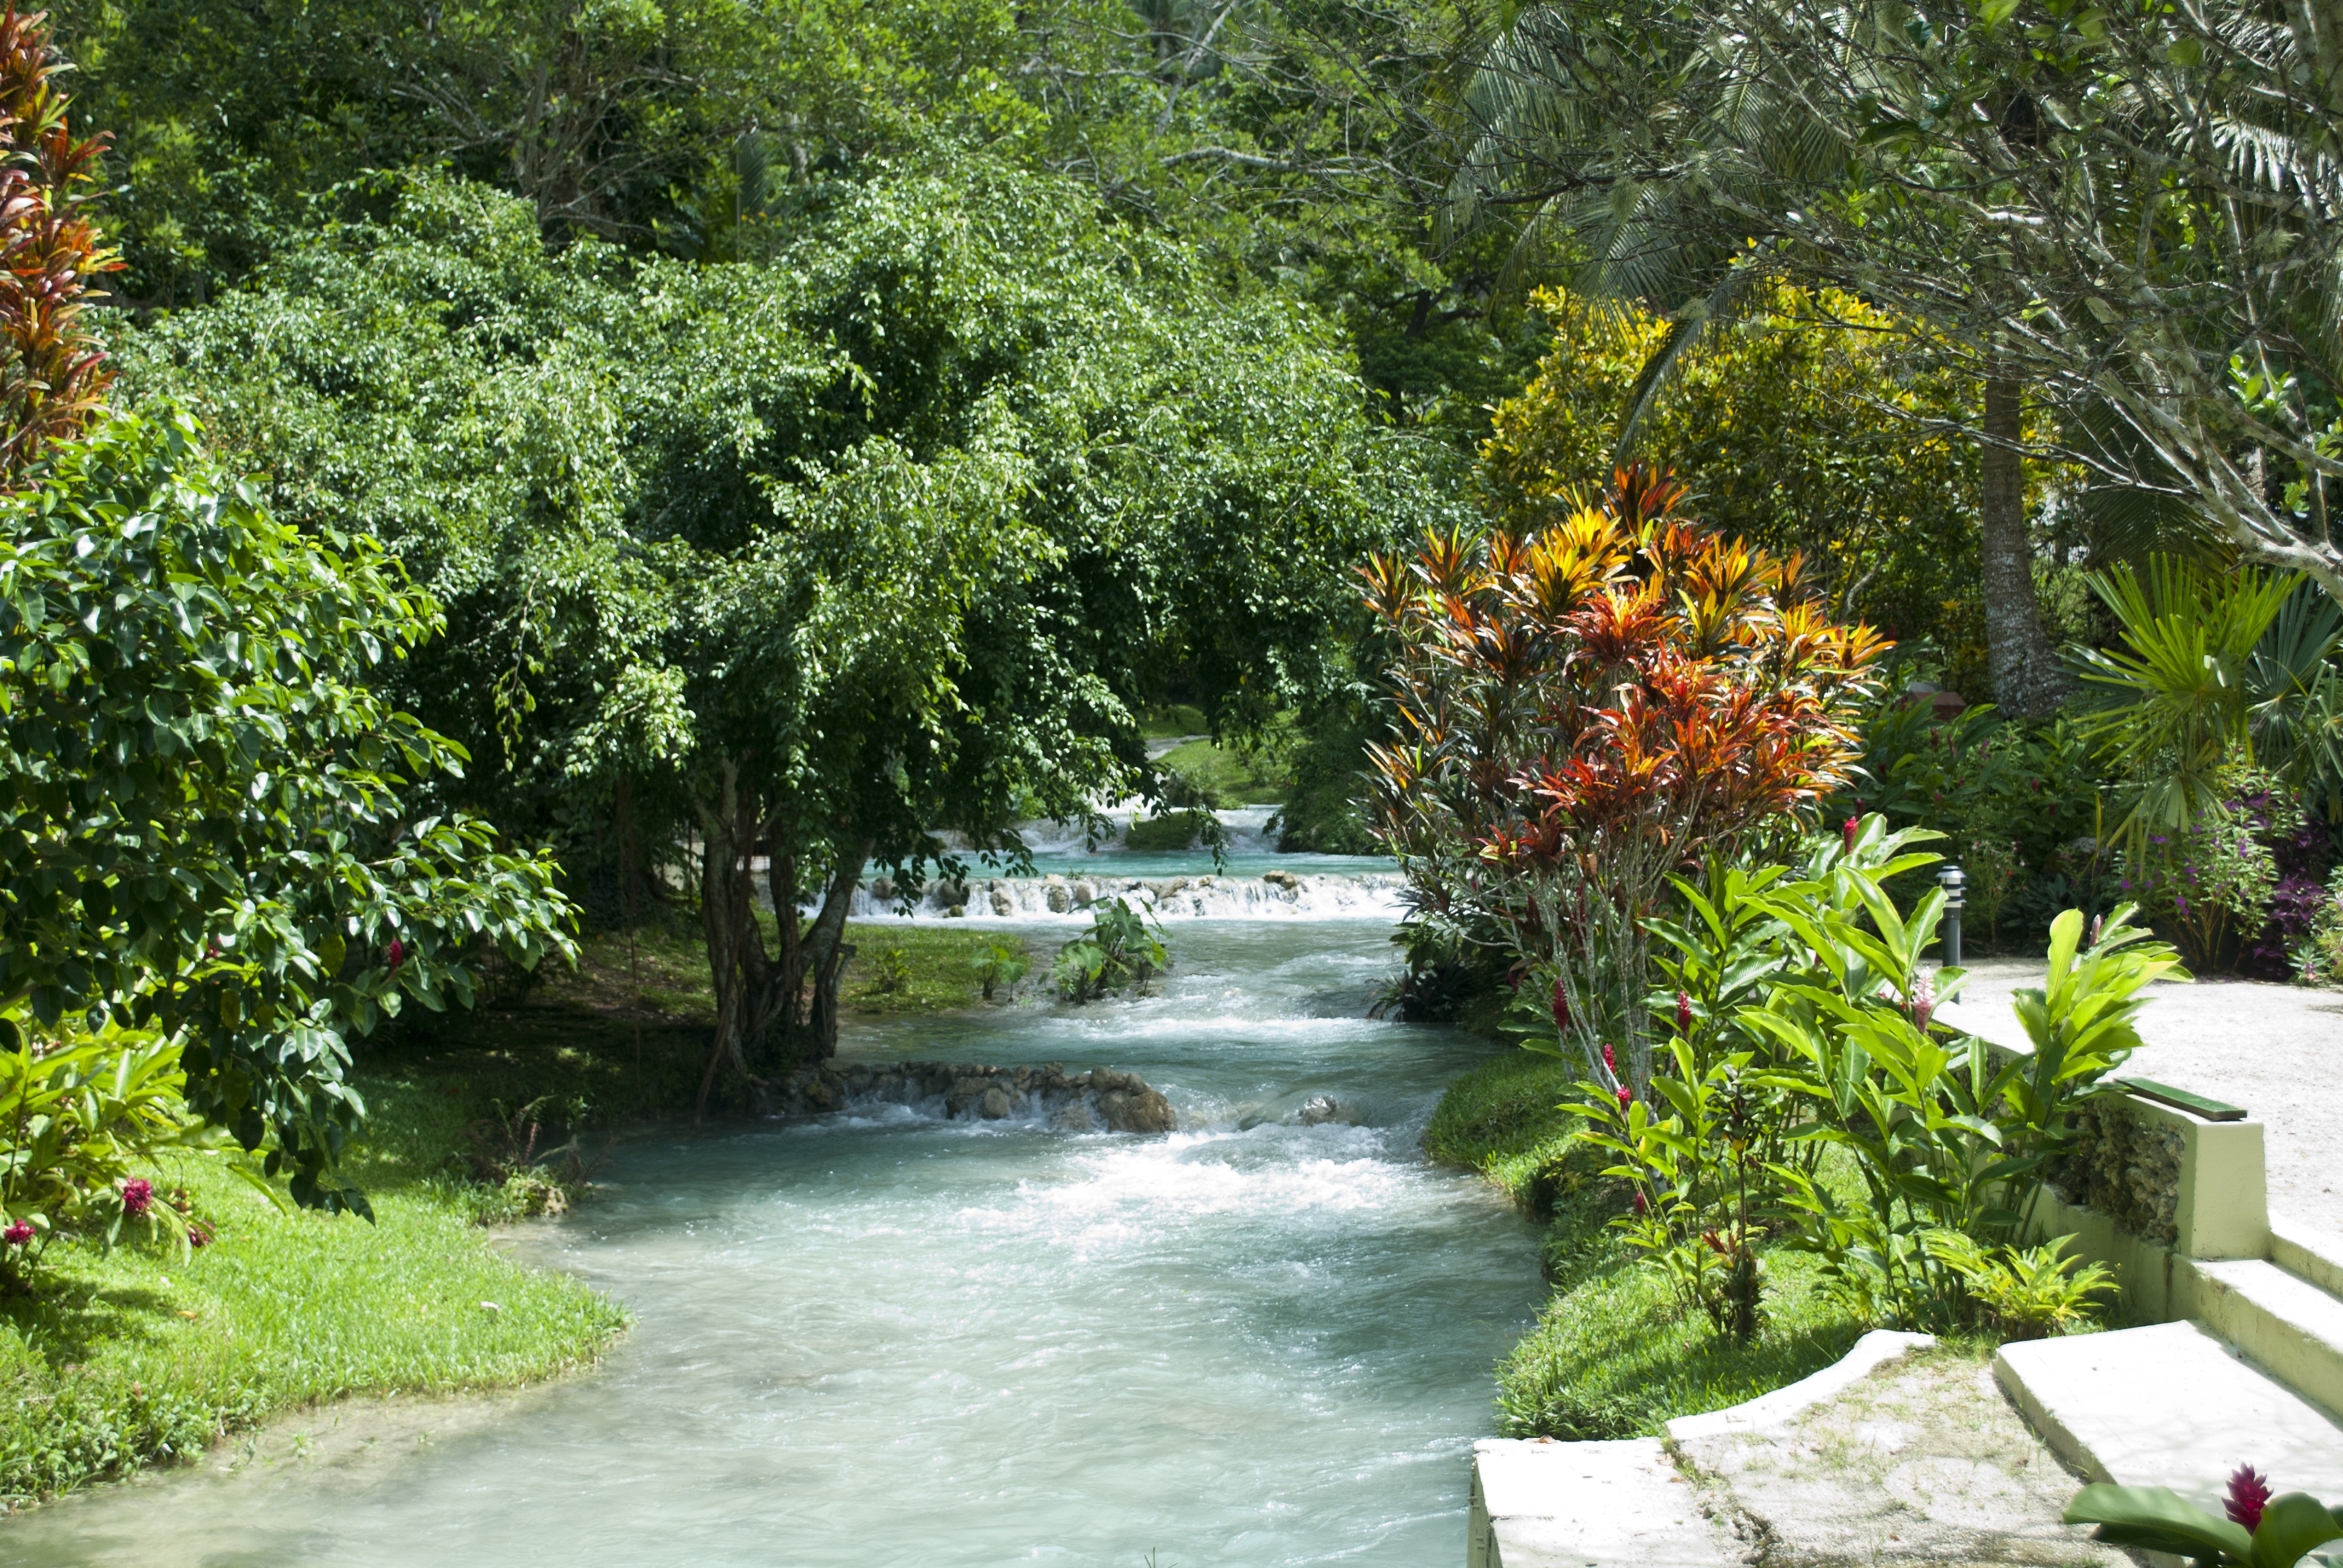
tree, water, nature, waterfall, wilderness, leaf, flower, river, motion, pond, stream, spring, flow, cascade, jungle, flowing, botany, garden, long exposure, falling, outdoors, vegetation, rainforest, beauty, botanical garden, woodland